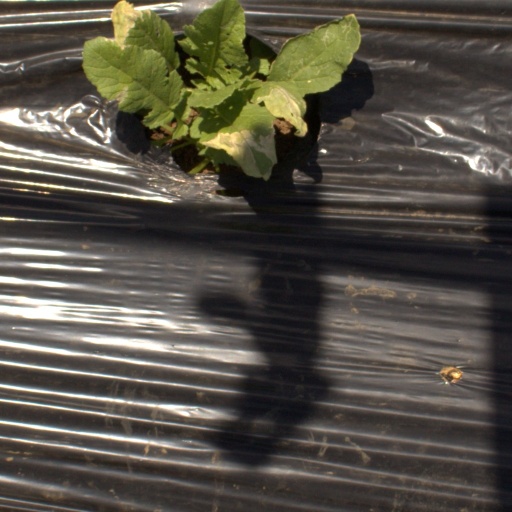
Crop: Jerusalem artichoke